Melanie Müller (footballer)

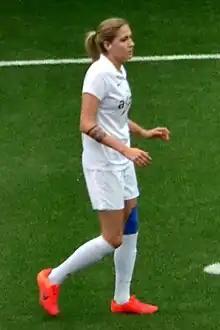

Melanie Müller (born 31 May 1996) is a Swiss footballer who plays as a midfielder for Swiss Women's Super League club Grasshopper Club Zürich and the Switzerland national team.